Heinrich event

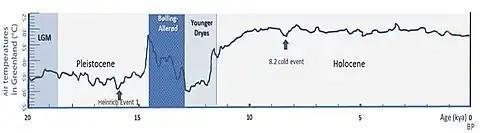
The H1 Heinrich event occurred in the Pleistocene, around 16,000 years ago. Evolution of temperature in the Post-Glacial period since the Last Glacial Period, according to the Greenland ice cores.

A Heinrich event is a natural phenomenon in which large groups of icebergs break off from the Laurentide ice sheet and traverse the Hudson Strait into the North Atlantic. First described by the marine geologist Hartmut Heinrich, they occurred during five of the last seven glacial periods over the past 640,000 years. Heinrich events are particularly well documented for the Wisconsin glaciation, during the Last Glacial Period, but notably absent from the Penultimate Glacial Period. The icebergs contained rock mass that had been eroded by the glaciers, and as they melted, the material was dropped to the sea floor as ice rafted debris and formed deposits called Heinrich layers.